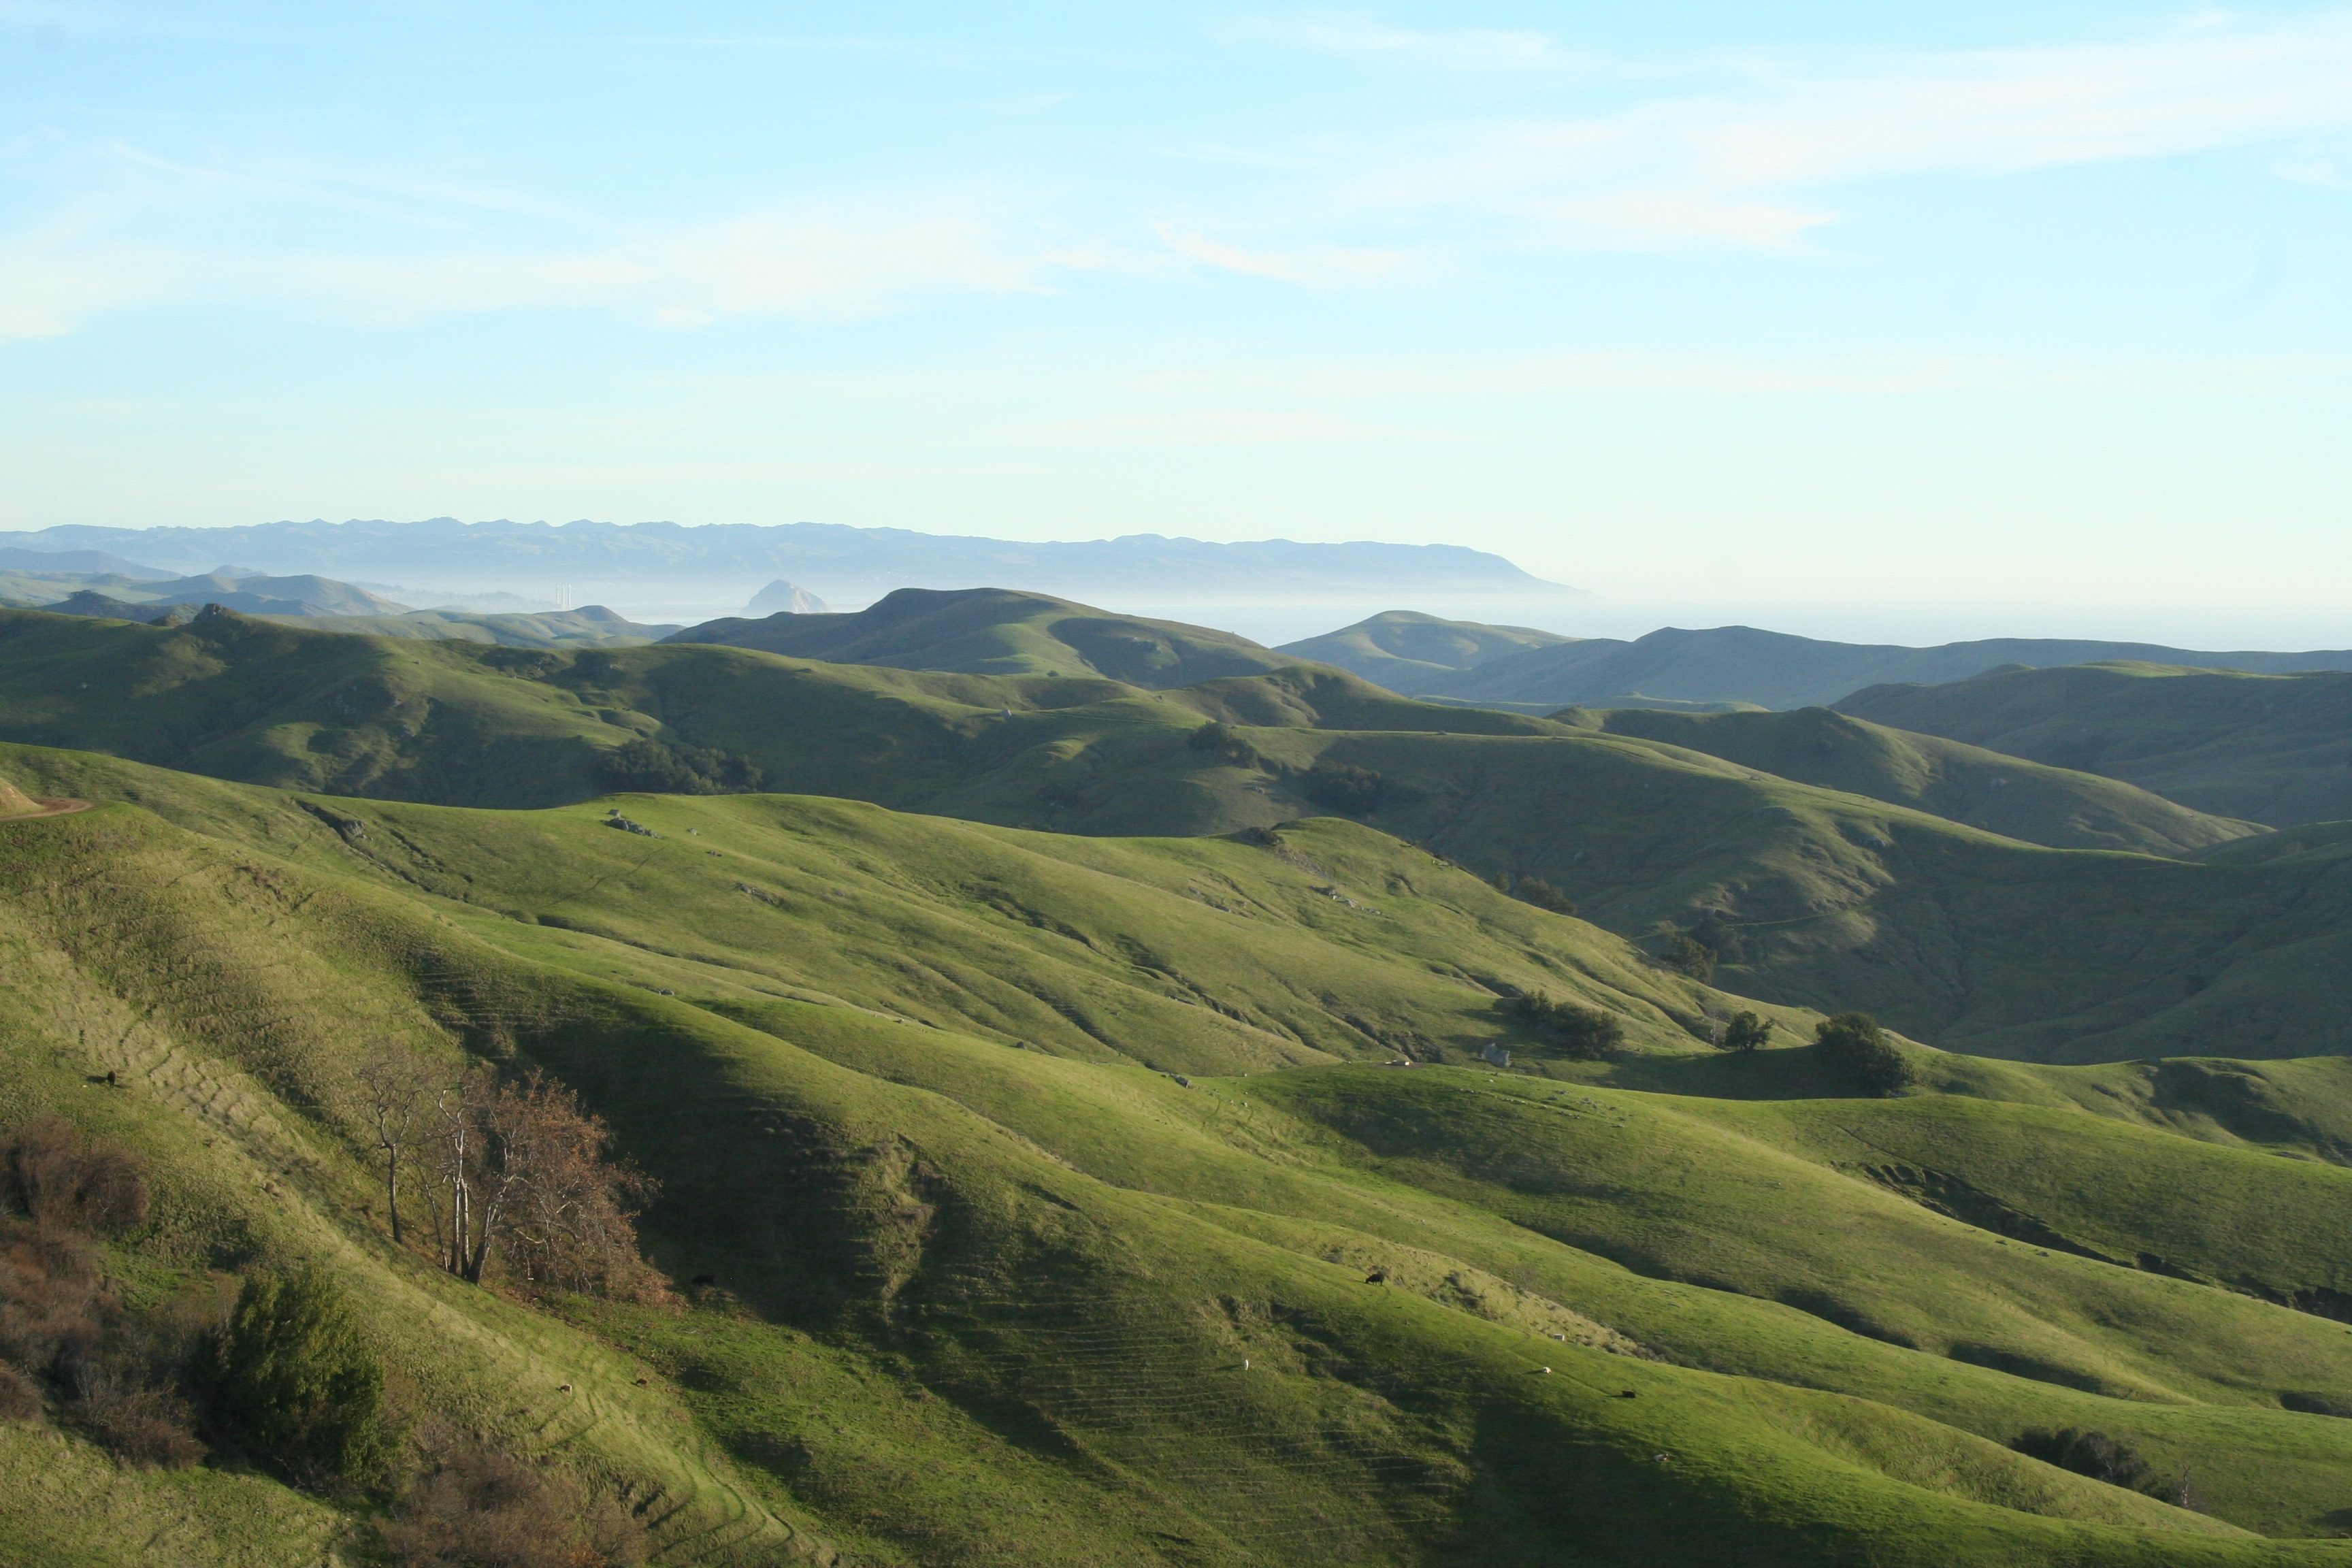
landscape, nature, grass, outdoor, wilderness, mountain, sky, field, meadow, countryside, hill, valley, land, mountain range, summer, travel, spring, green, scenic, pasture, peaceful, natural, scenery, fresh, highland, ridge, plain, summit, outdoors, grassland, plateau, scene, fell, loch, ecosystem, rural area, landform, mountain pass, morro bay, morro rock, geographical feature, mountainous landforms